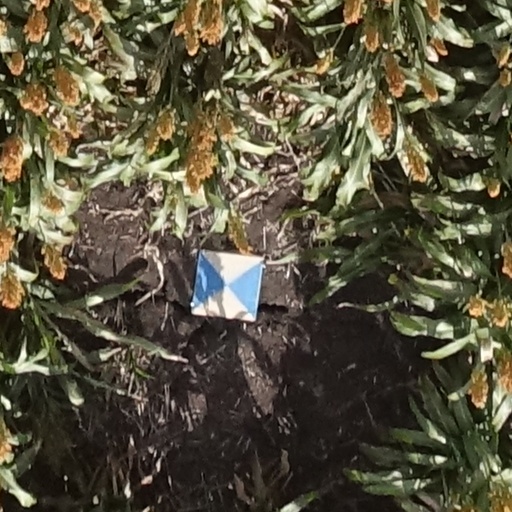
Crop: sorghum